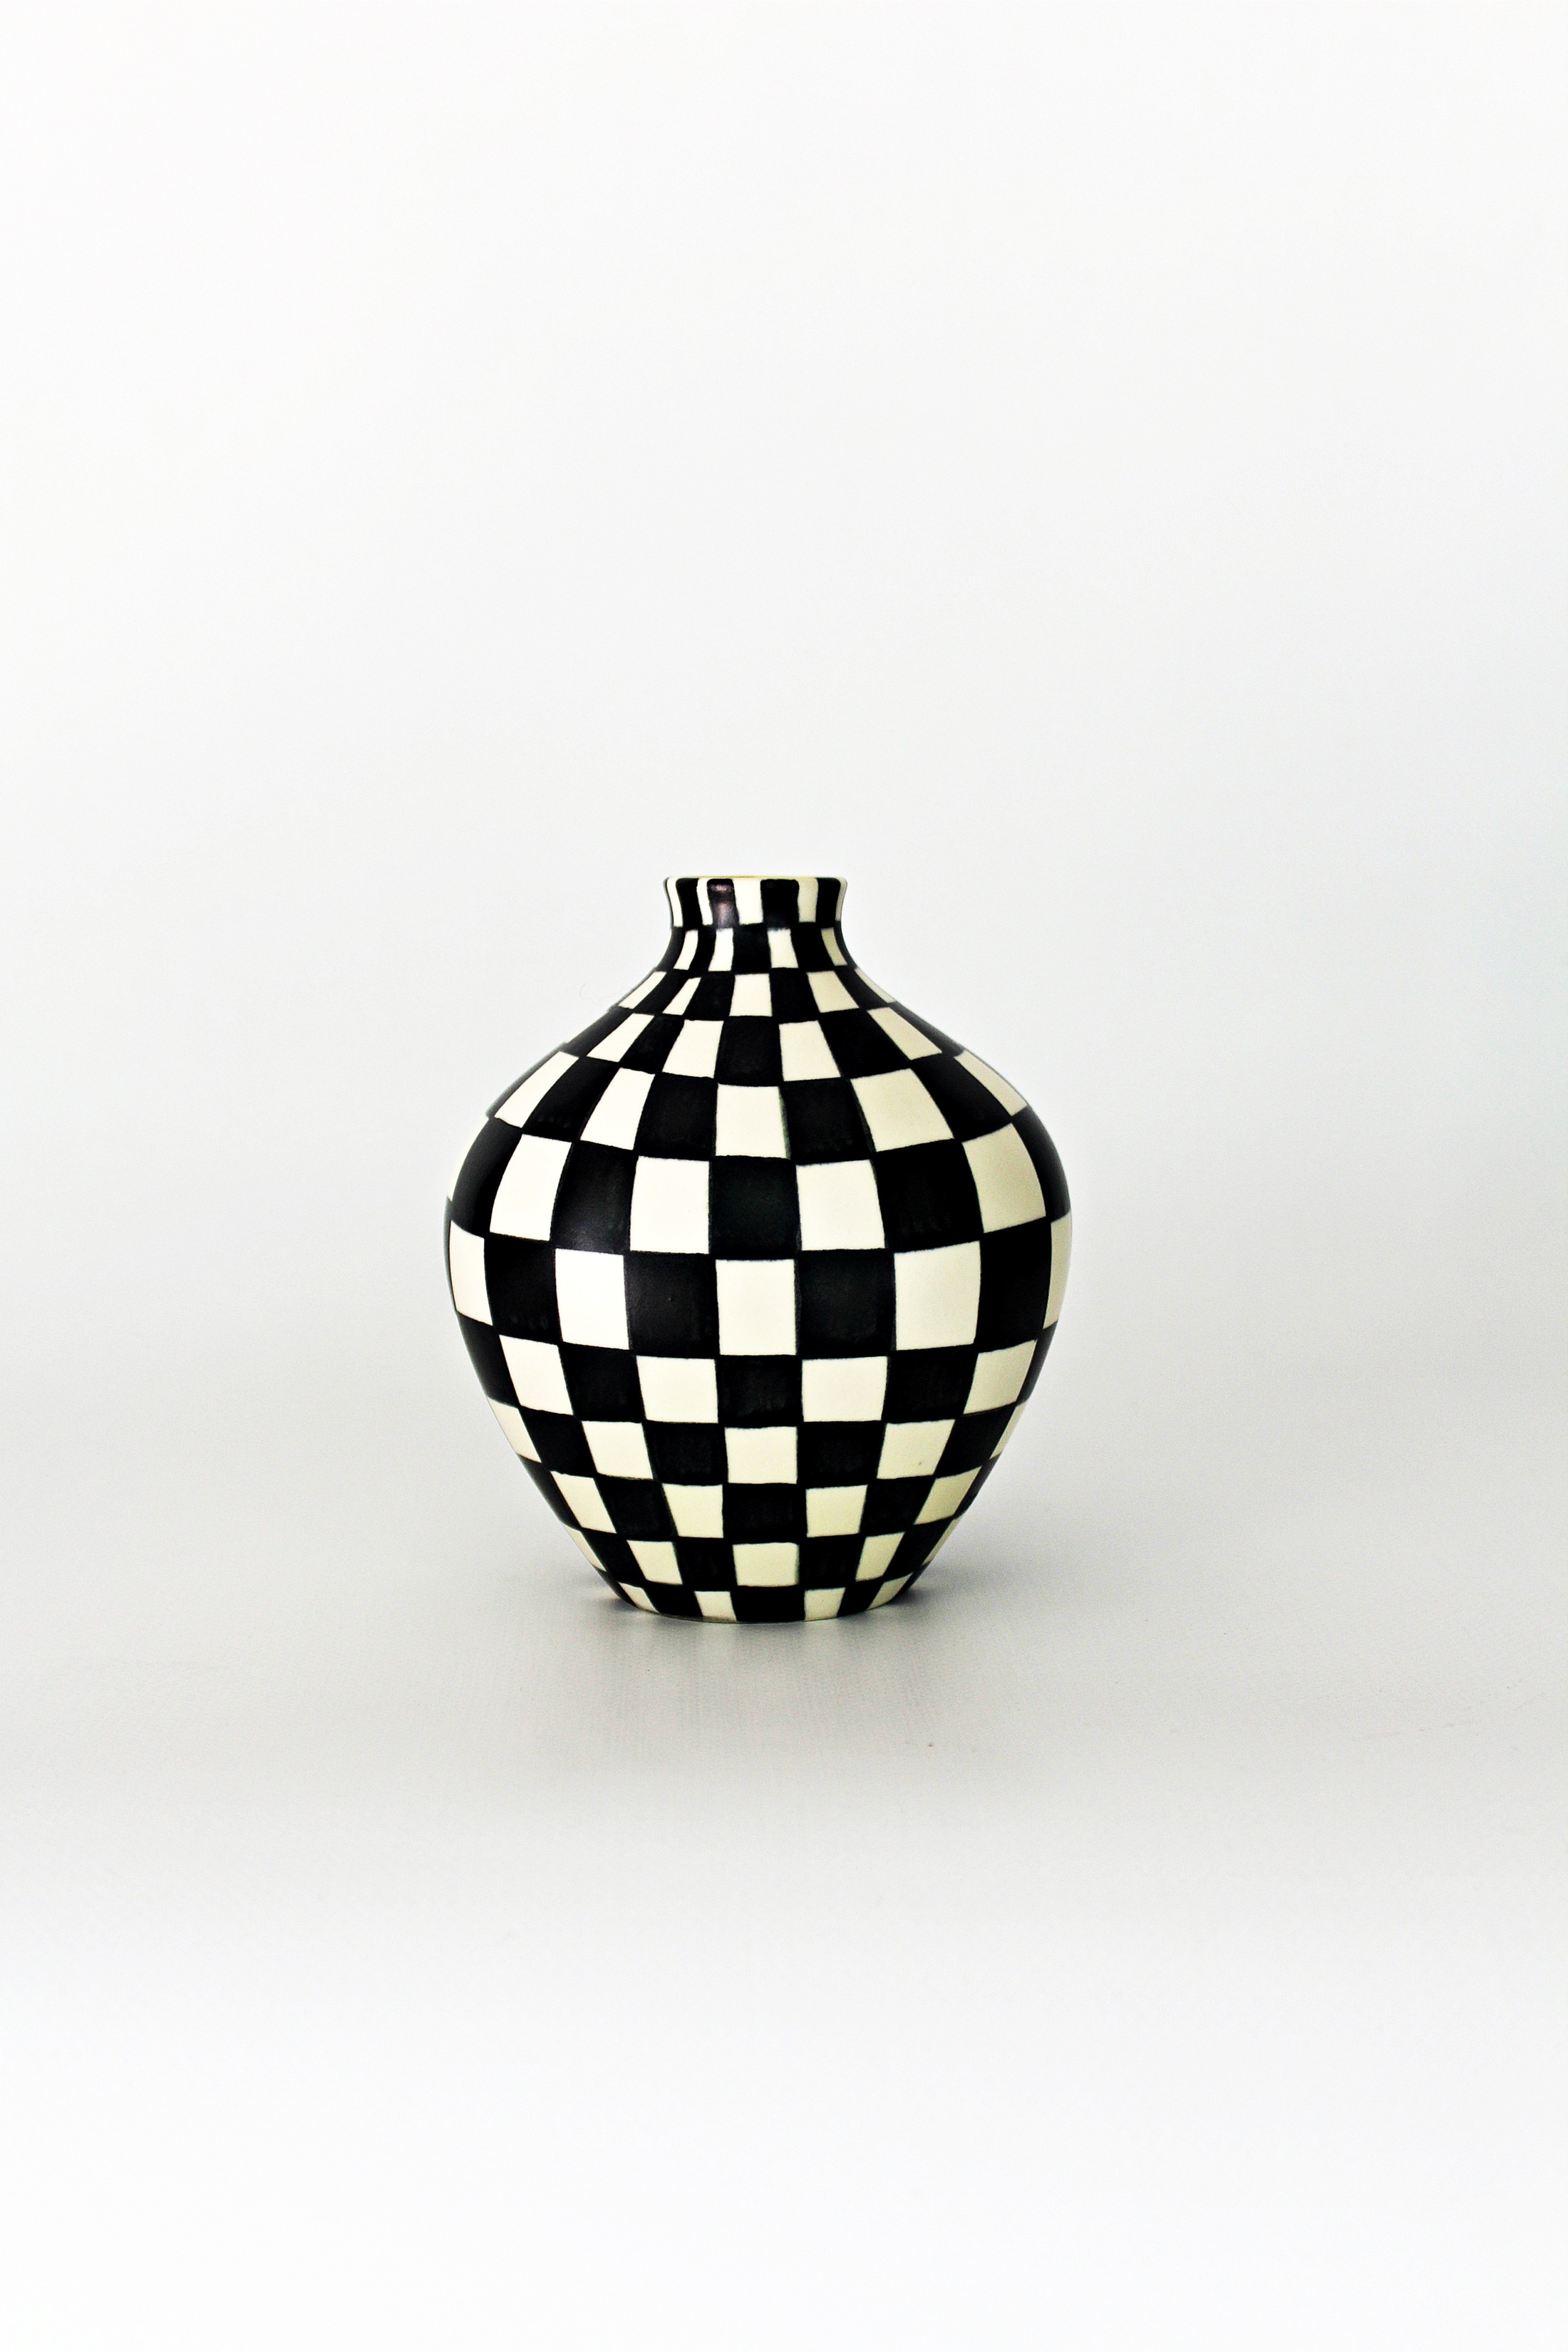
black and white, vase, decoration, pattern, ceramic, lighting, decor, deco, art, design, decorative, ball, home decor, sphere, style, shape, form, hand painting